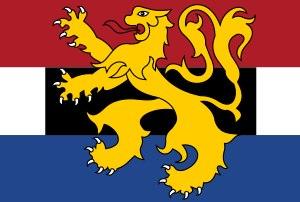
Le drapeau du Benelux est un drapeau non officiel. Il a été demandé par la commission pour la coopération néerlando-belgo-luxembourgeoise en 1951. Il combine différents éléments. La bande rouge vient du drapeau du Luxembourg, la bande bleue de celui des Pays-Bas et la bande noire de celui de la Belgique. Le lion représente le Benelux dans son ensemble, puisque chaque nation possède un blason avec un lion, le Leo Belgicus regardant à gauche ; mais ils sont représentés avec des griffes rouges tandis que celui du Benelux en a des blanches.